Saint-Vivien-de-Médoc

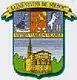
The town hall in Saint-Vivien-de-Médoc

Saint-Vivien-de-Medoc is a commune in the Gironde department in Nouvelle-Aquitaine in southwestern France.